Marco Andretti

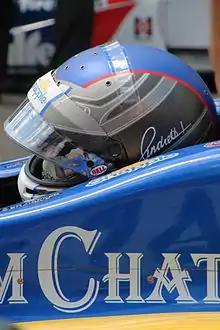
Andretti participating in the Pit Stop Challenge on Carb Day at the Indianapolis Motor Speedway, 2015

On November 3, 2008, Andretti was confirmed to be racing for A1 Team USA at the second round of the 2008–09 A1 Grand Prix season. Andretti was given the opportunity to race after Andretti Green Racing was revealed to be taking over the management of A1 Team USA starting with the 2008–09 season, and his father Michael Andretti became seat holder.